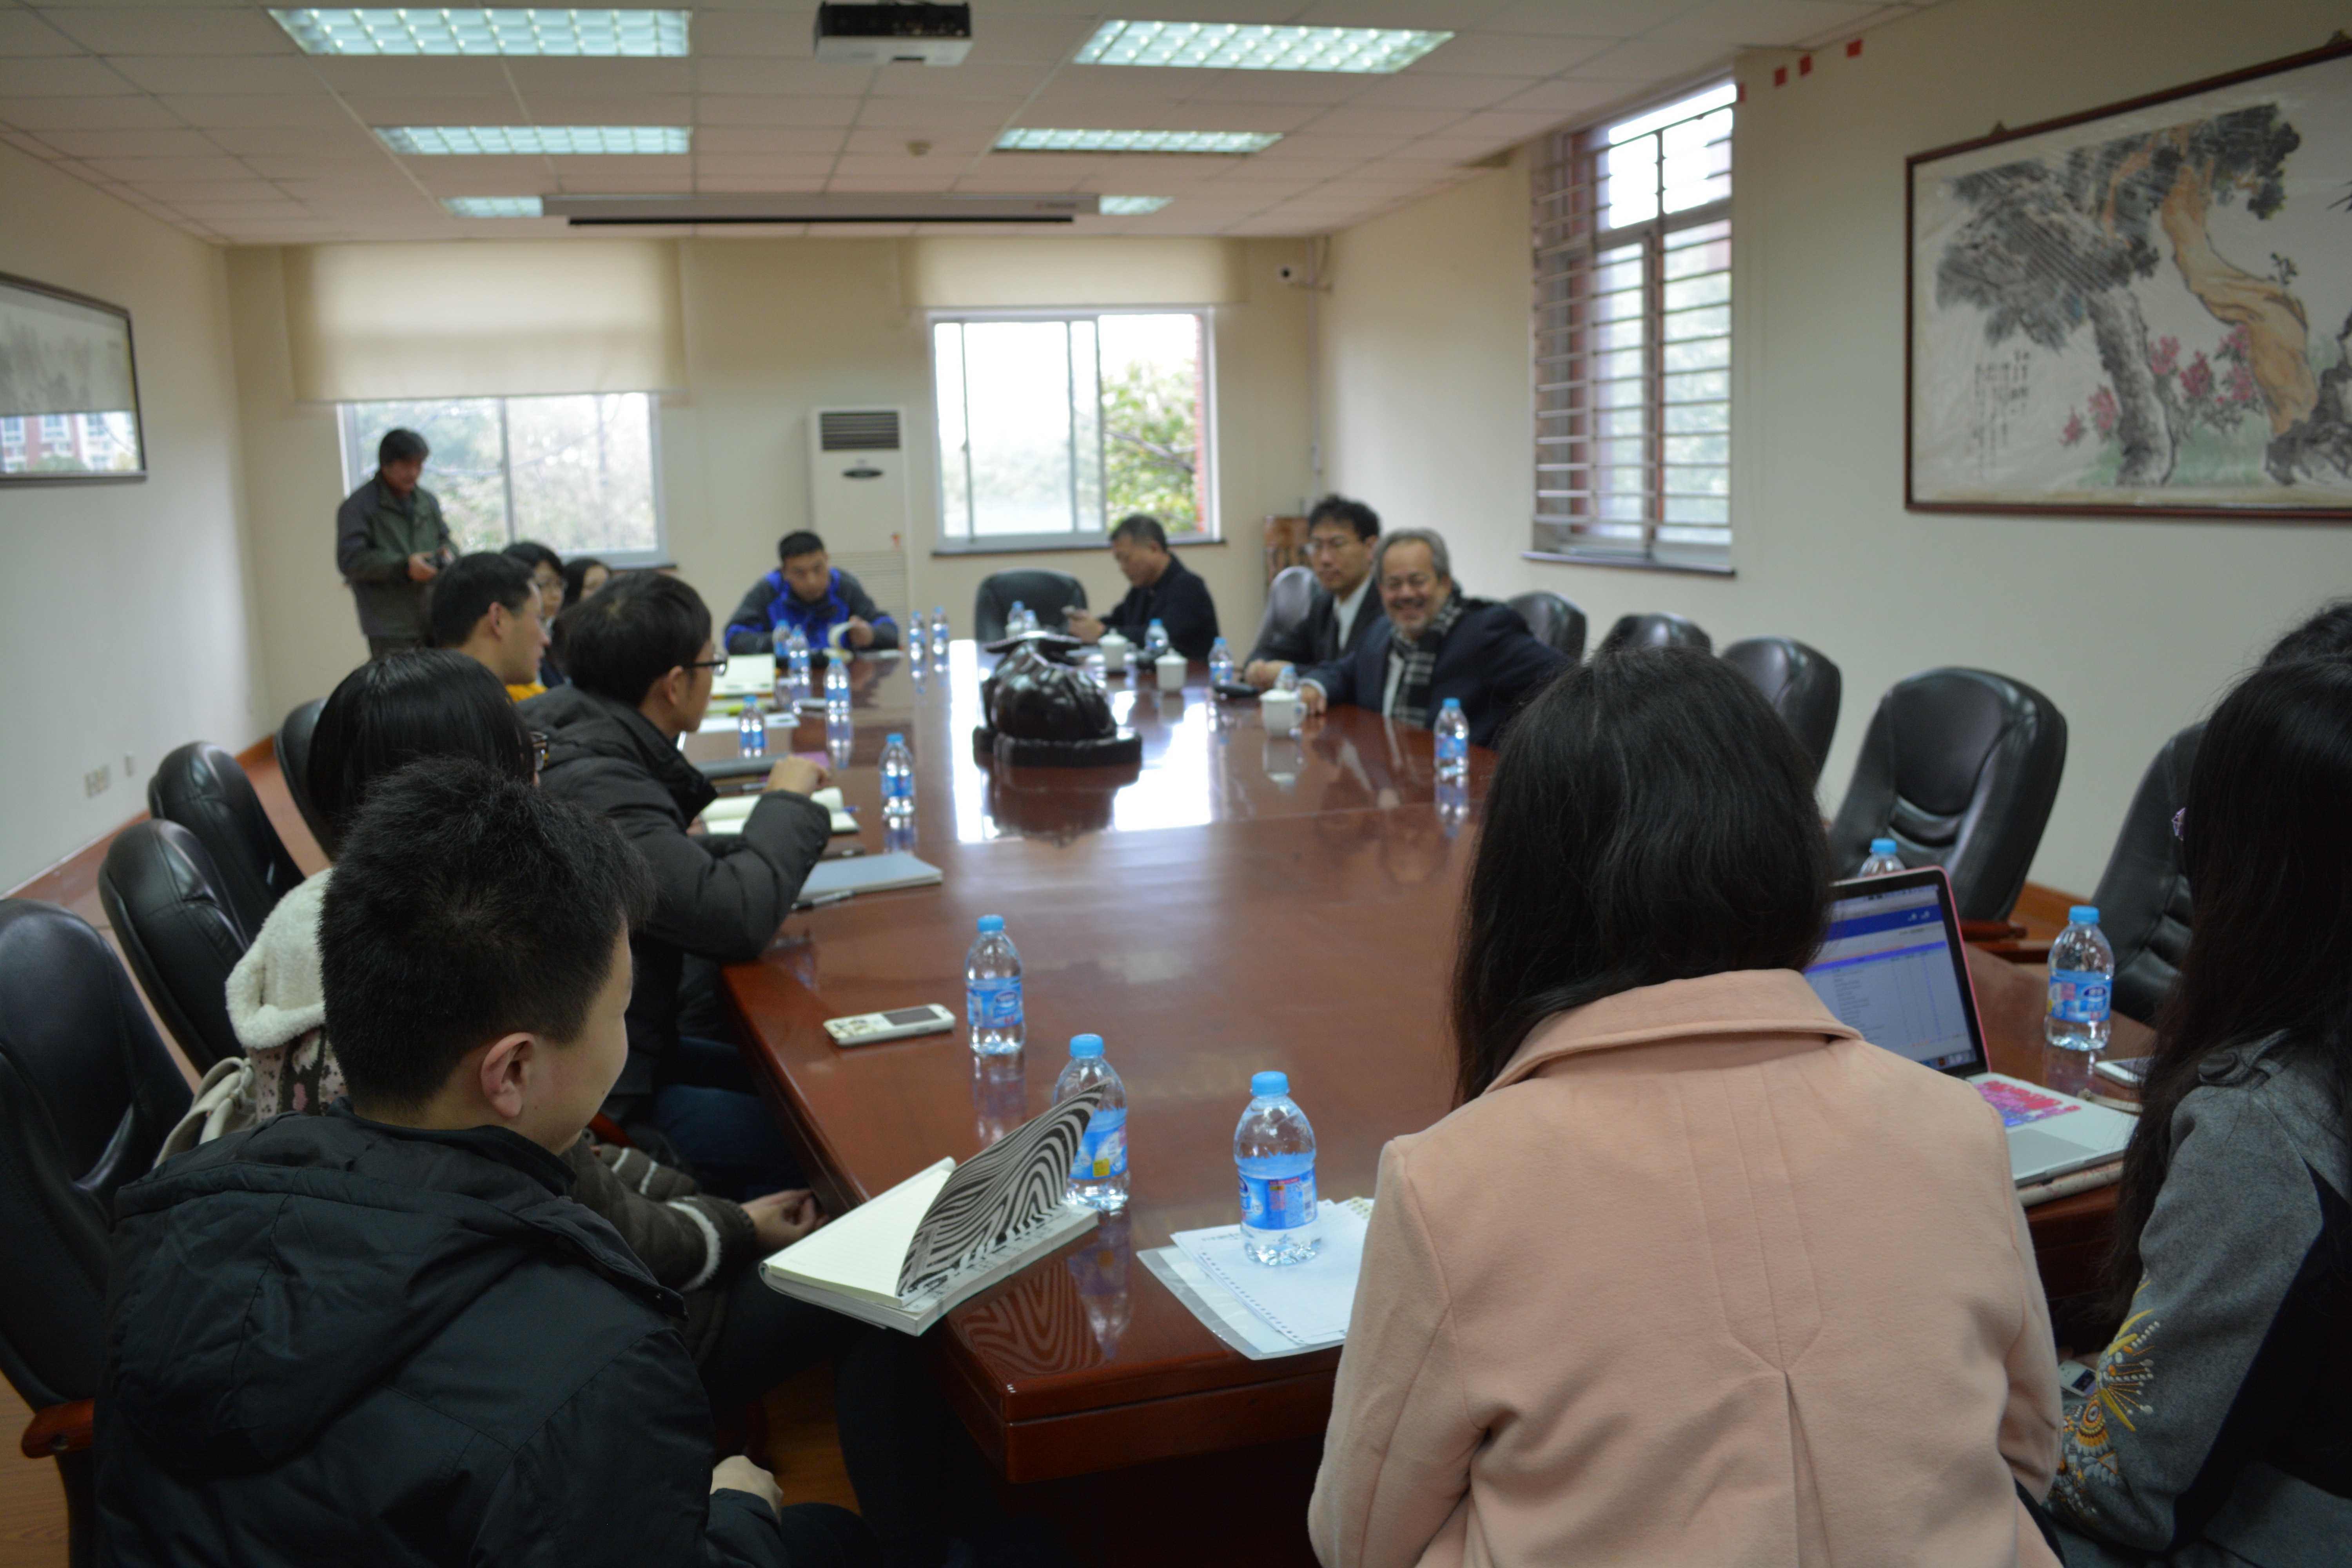
meeting, seminar